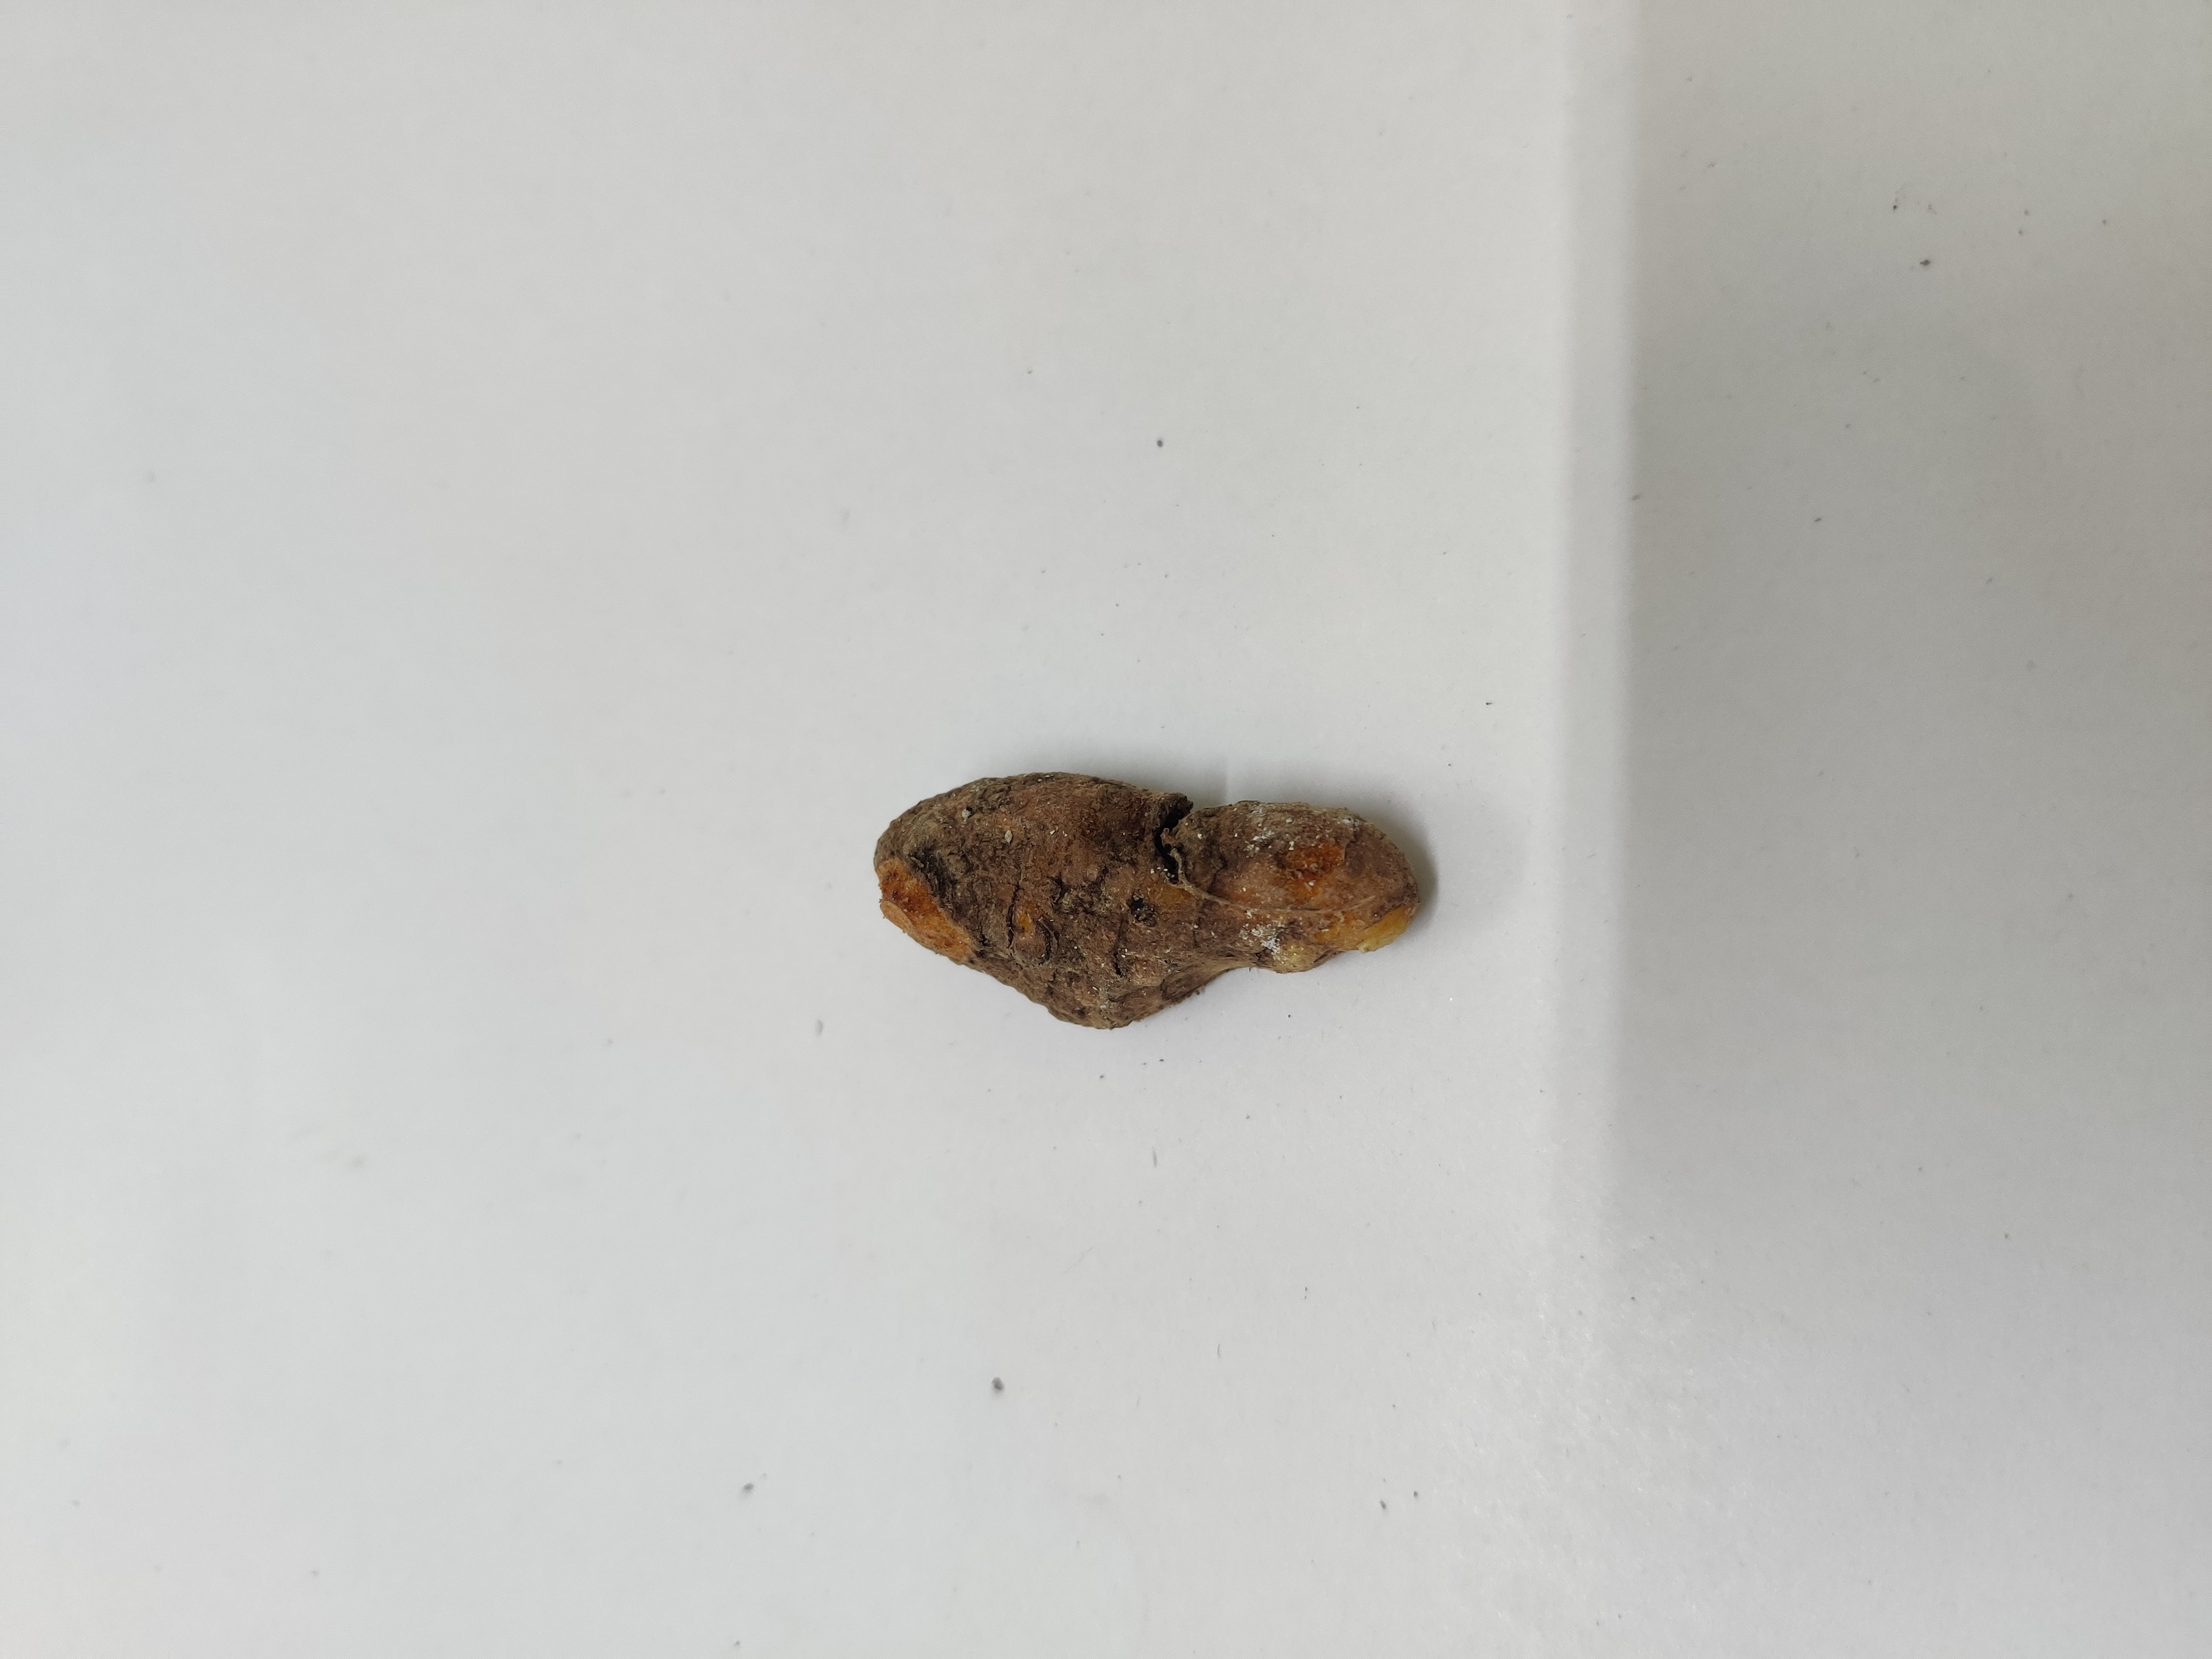
Crop: Turmeric
Condition: Severely Damaged